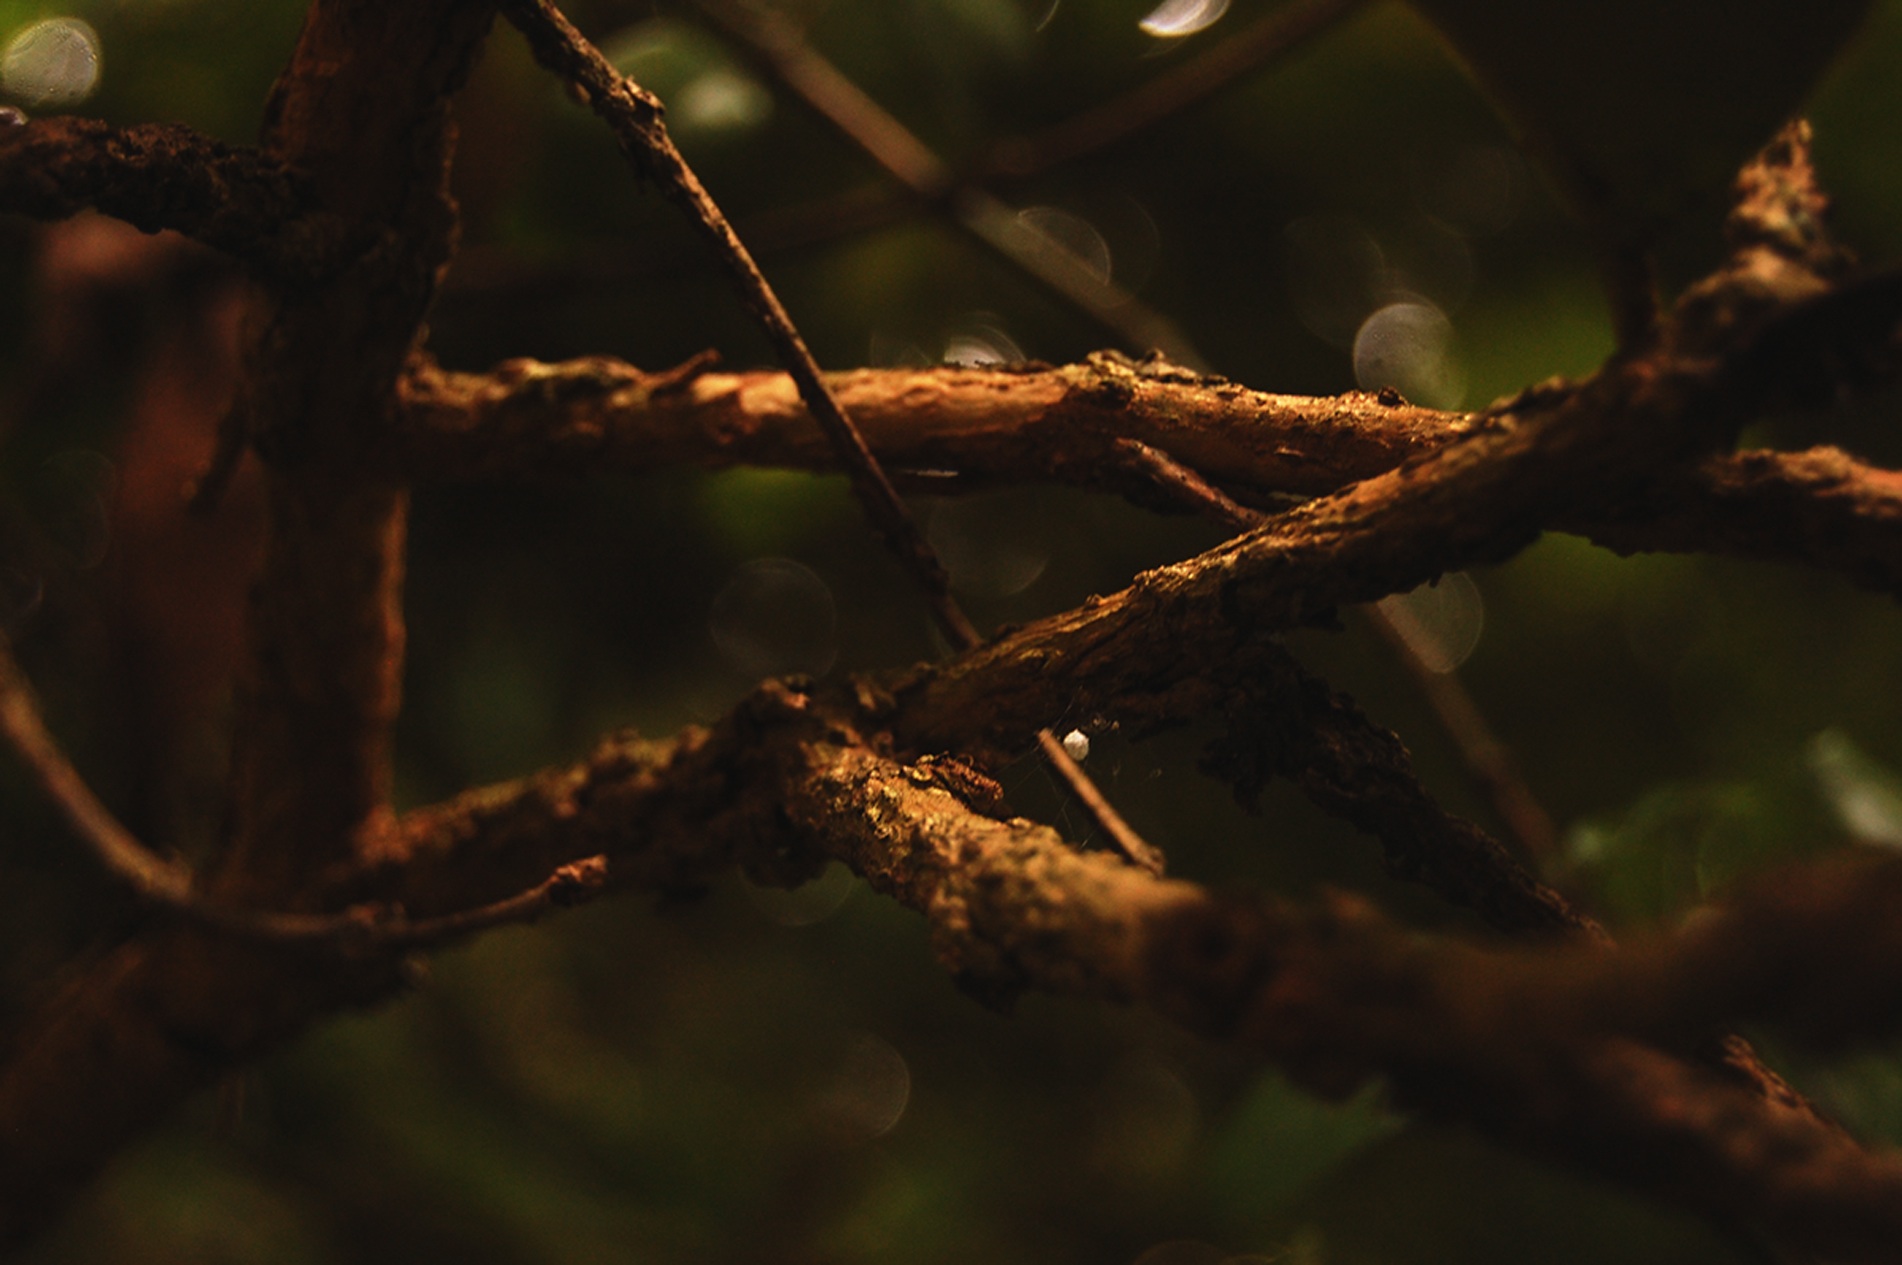
tree, nature, forest, branch, light, plant, sunlight, morning, leaf, flower, wildlife, green, reflection, autumn, darkness, flora, fauna, twig, close up, macro photography, woody plant